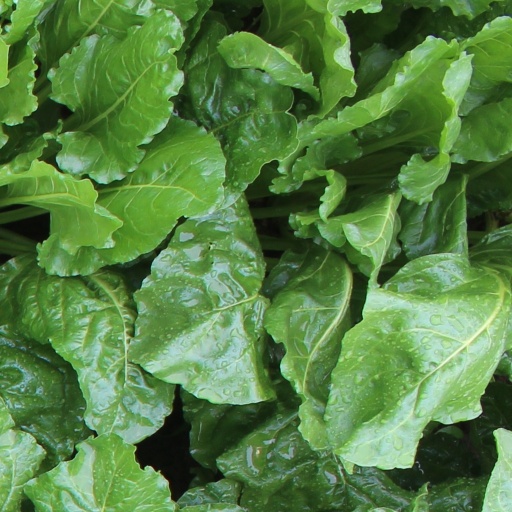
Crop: sugar beet